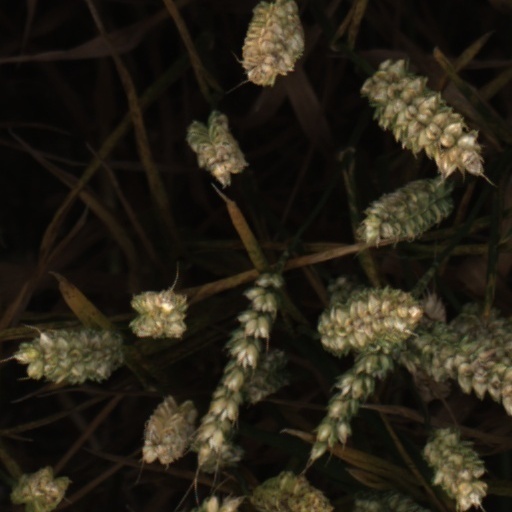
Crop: wheat